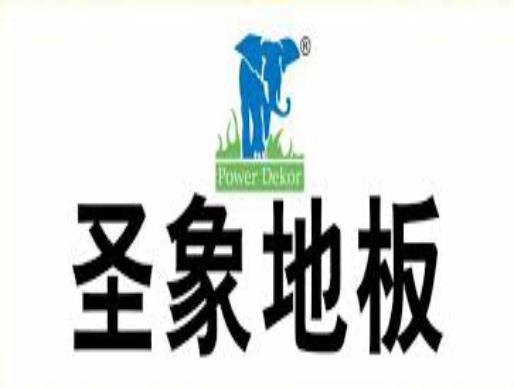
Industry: Necessities